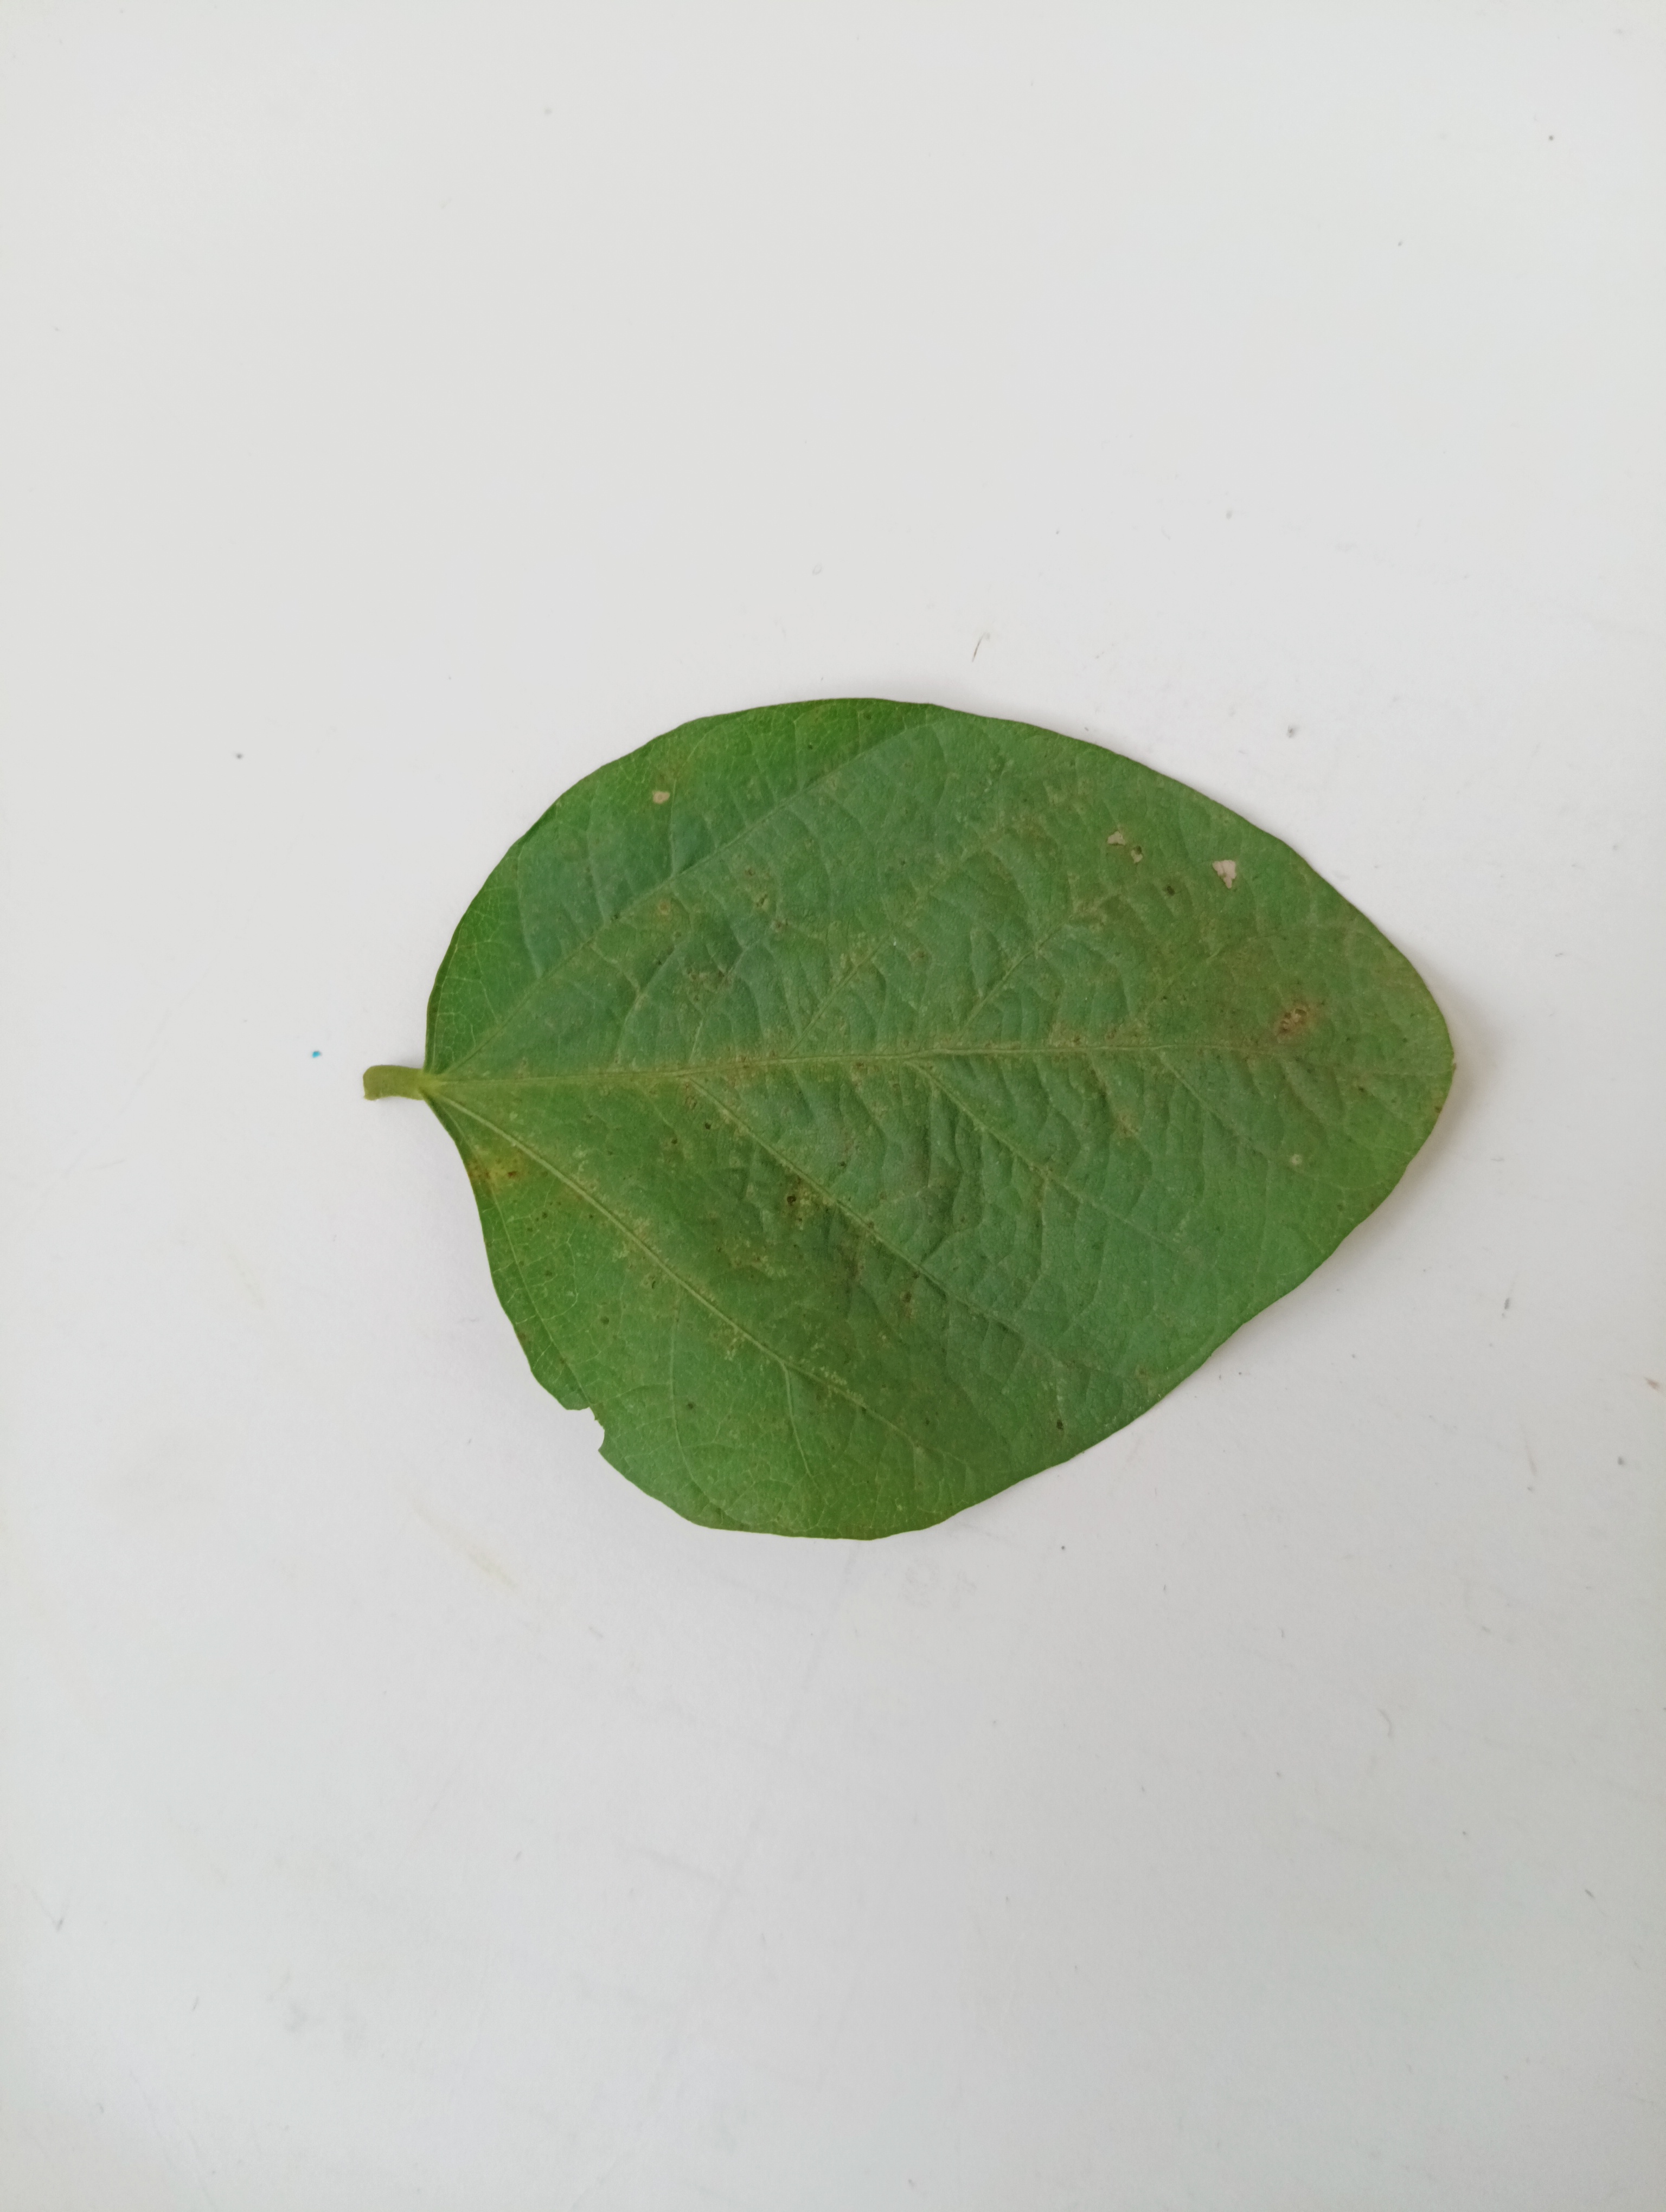
Label: Bacterial leaf Blight